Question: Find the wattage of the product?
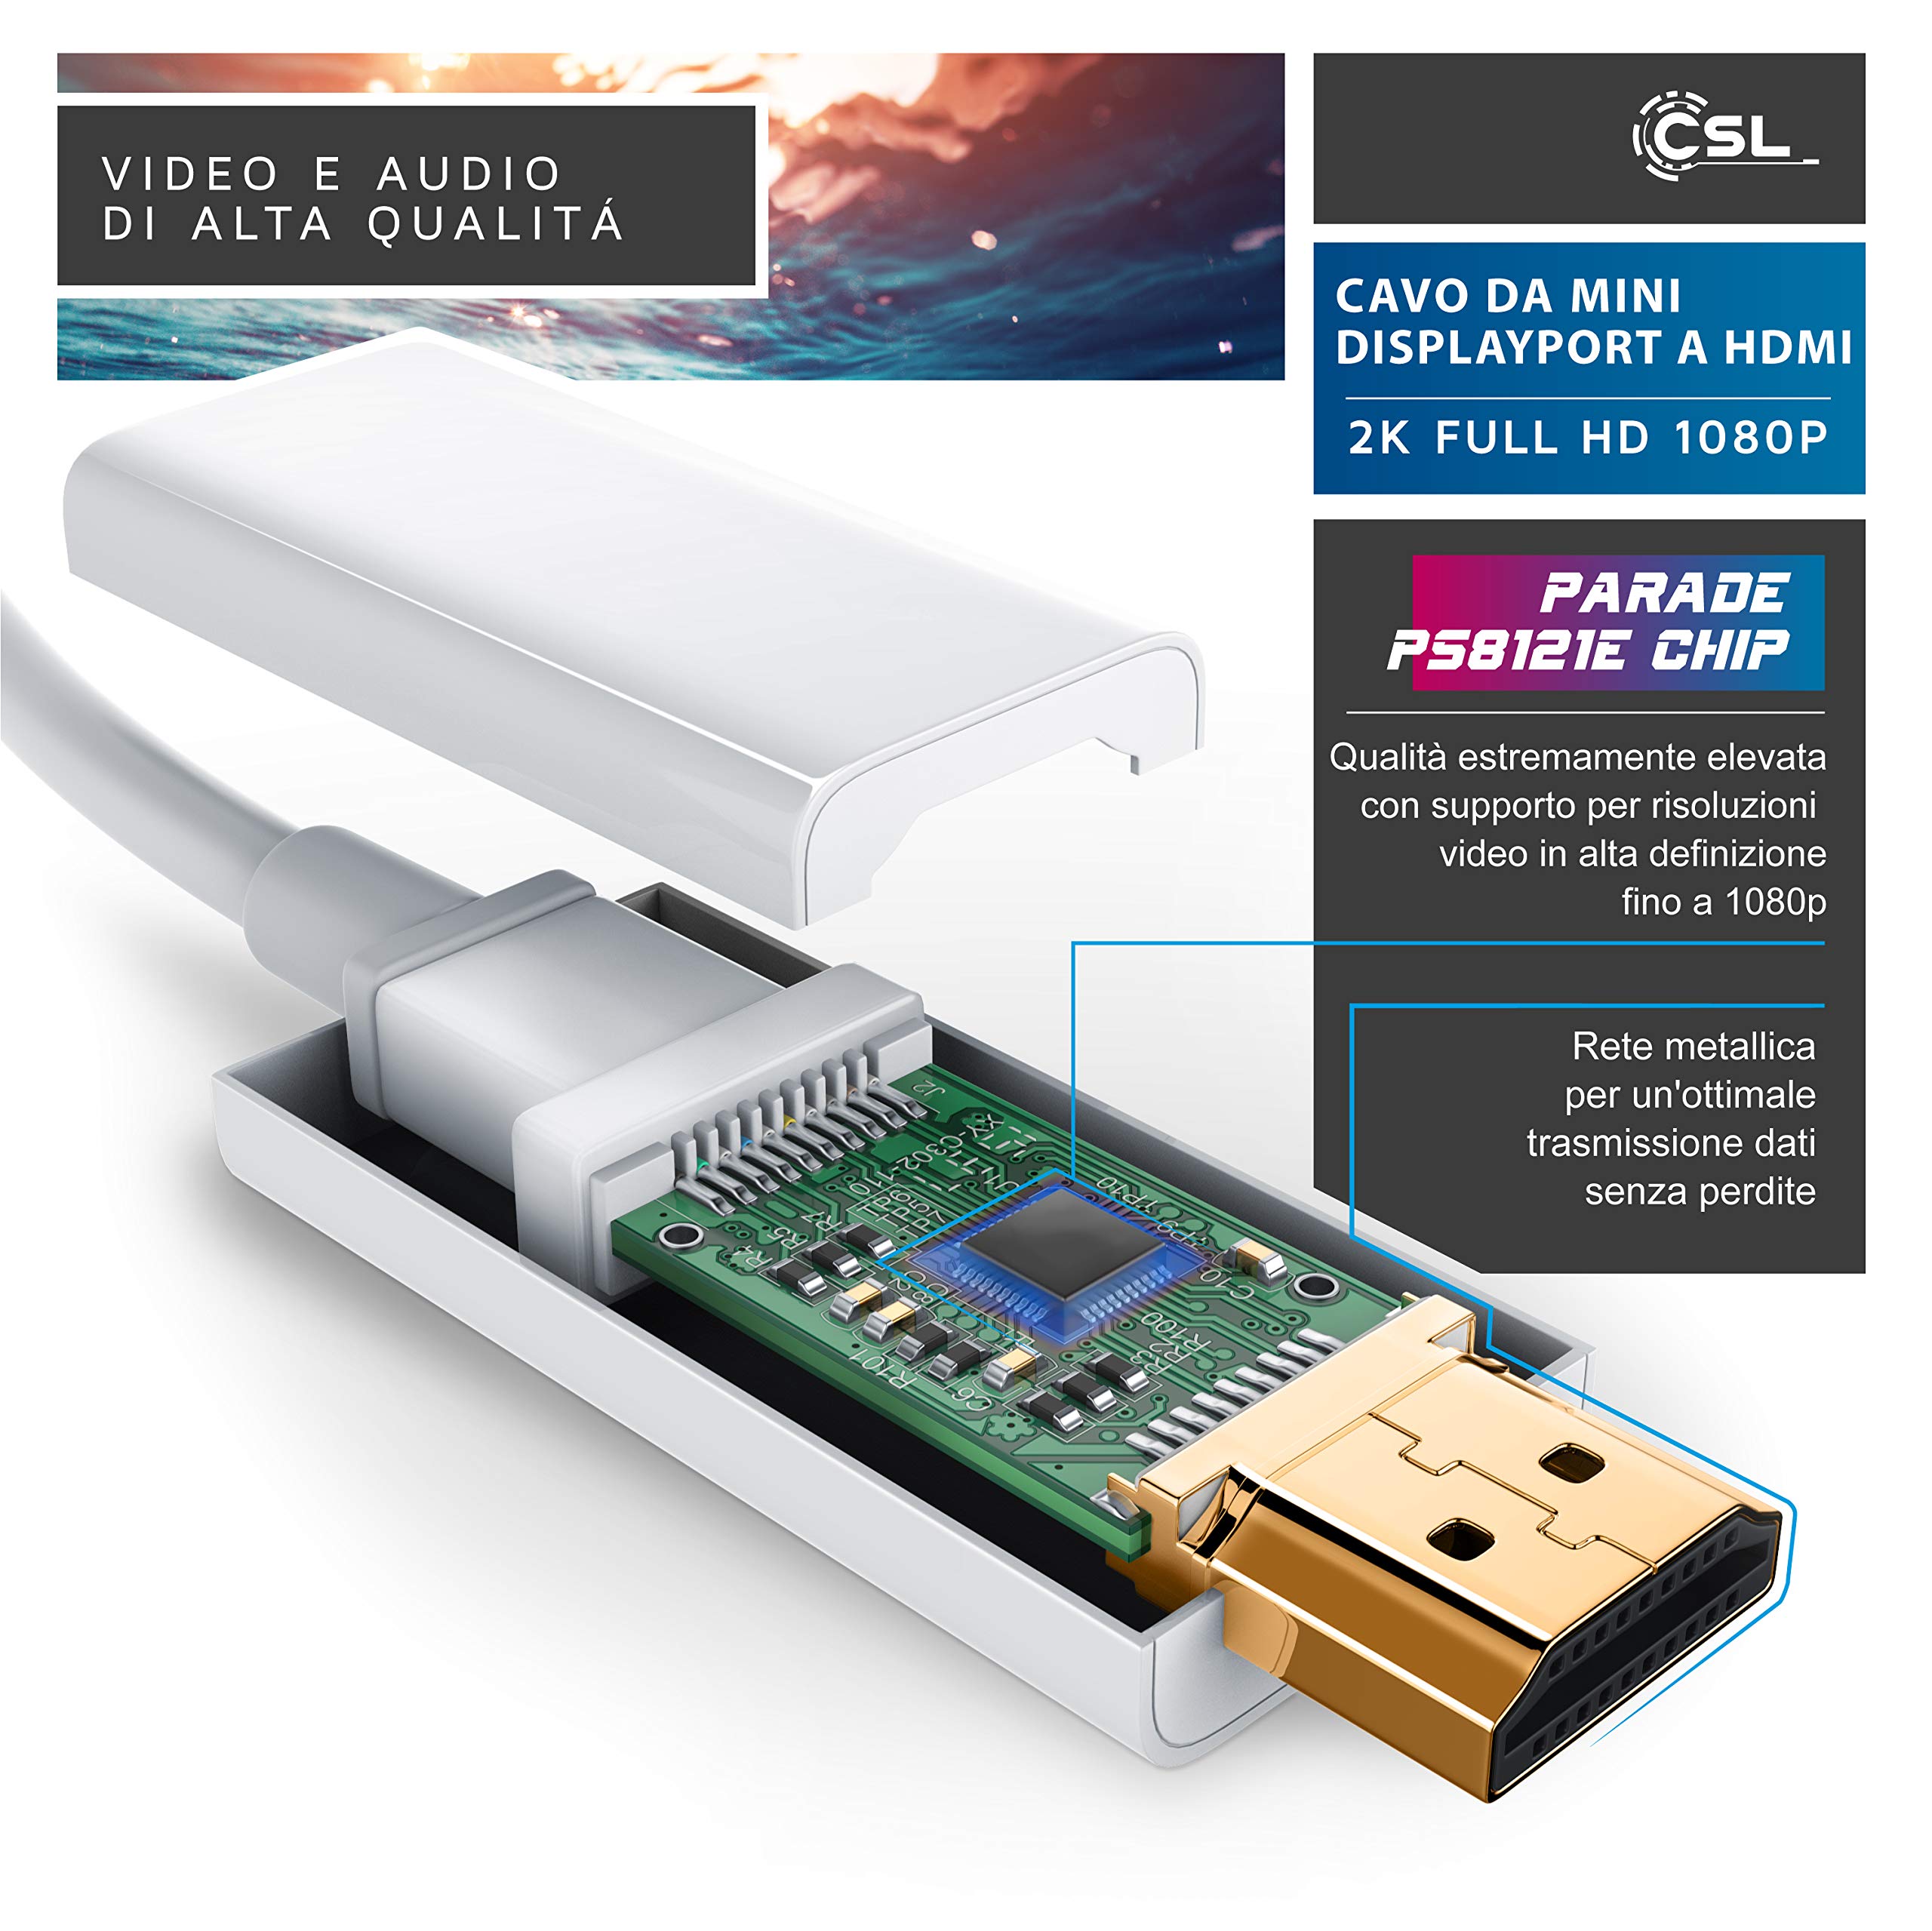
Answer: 1080.0 horsepower